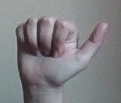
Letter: dhad